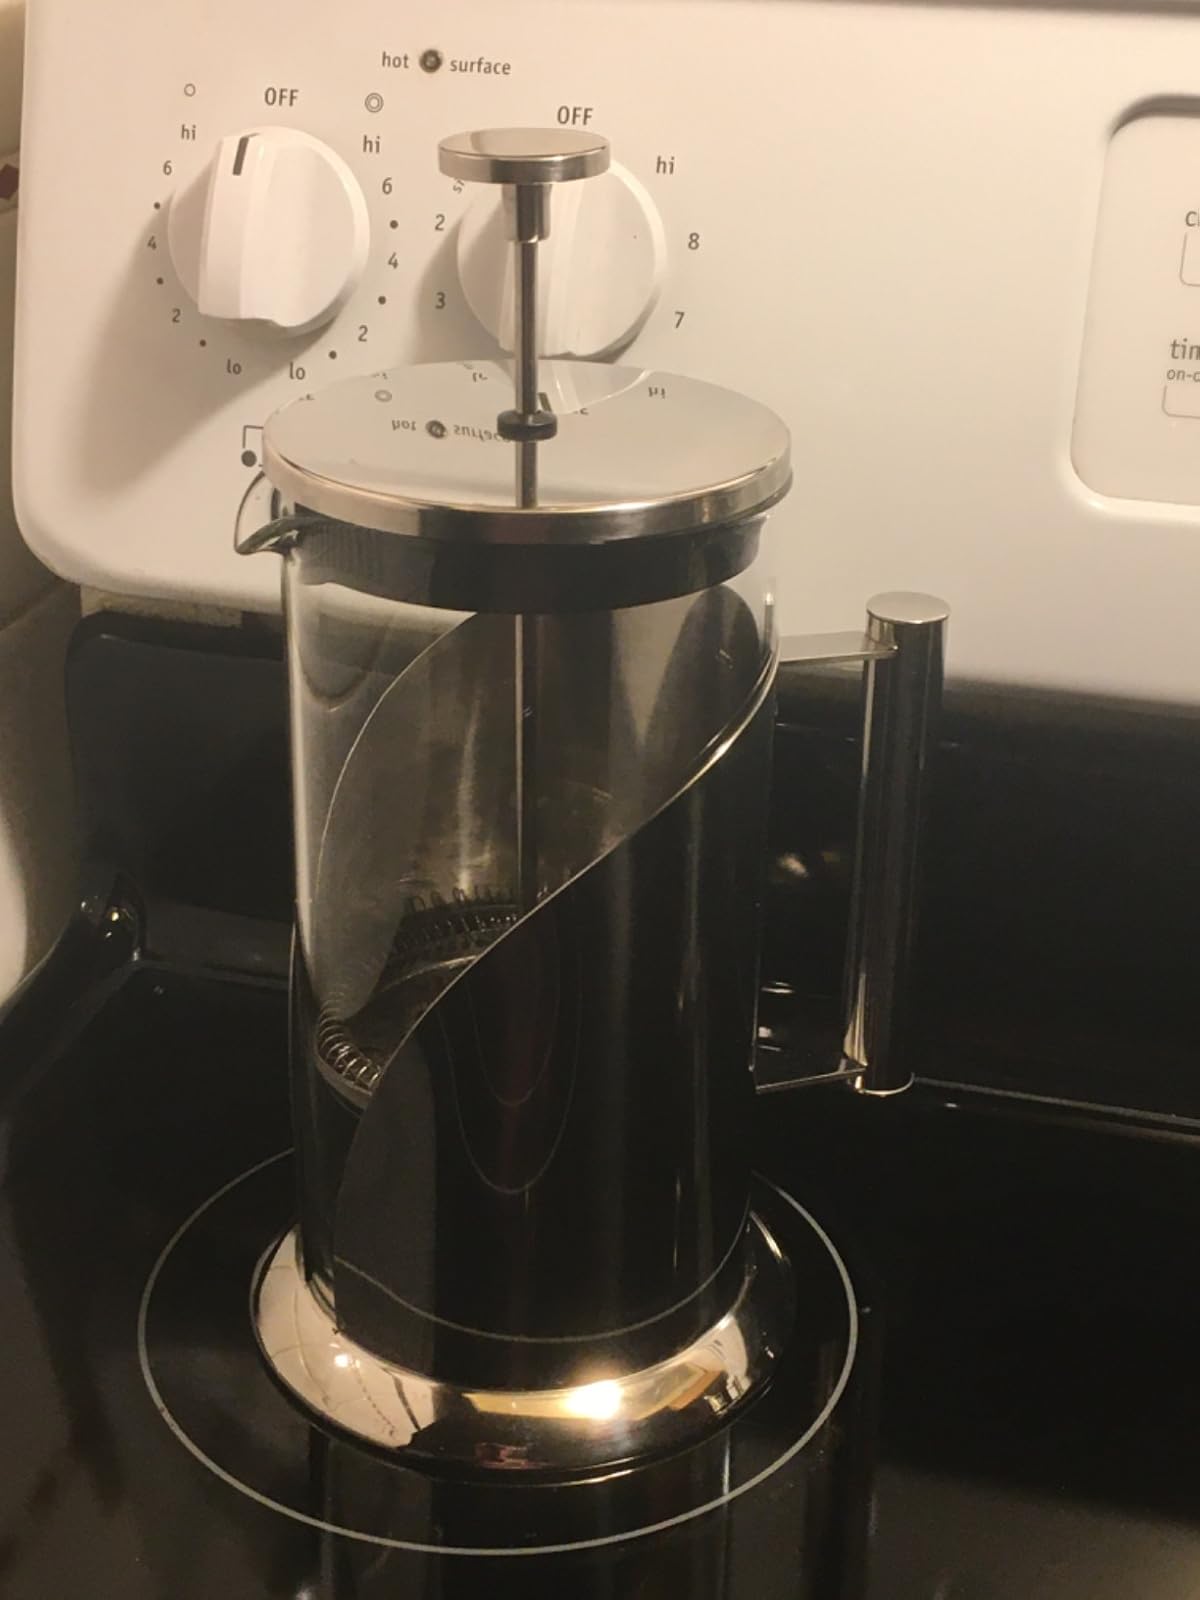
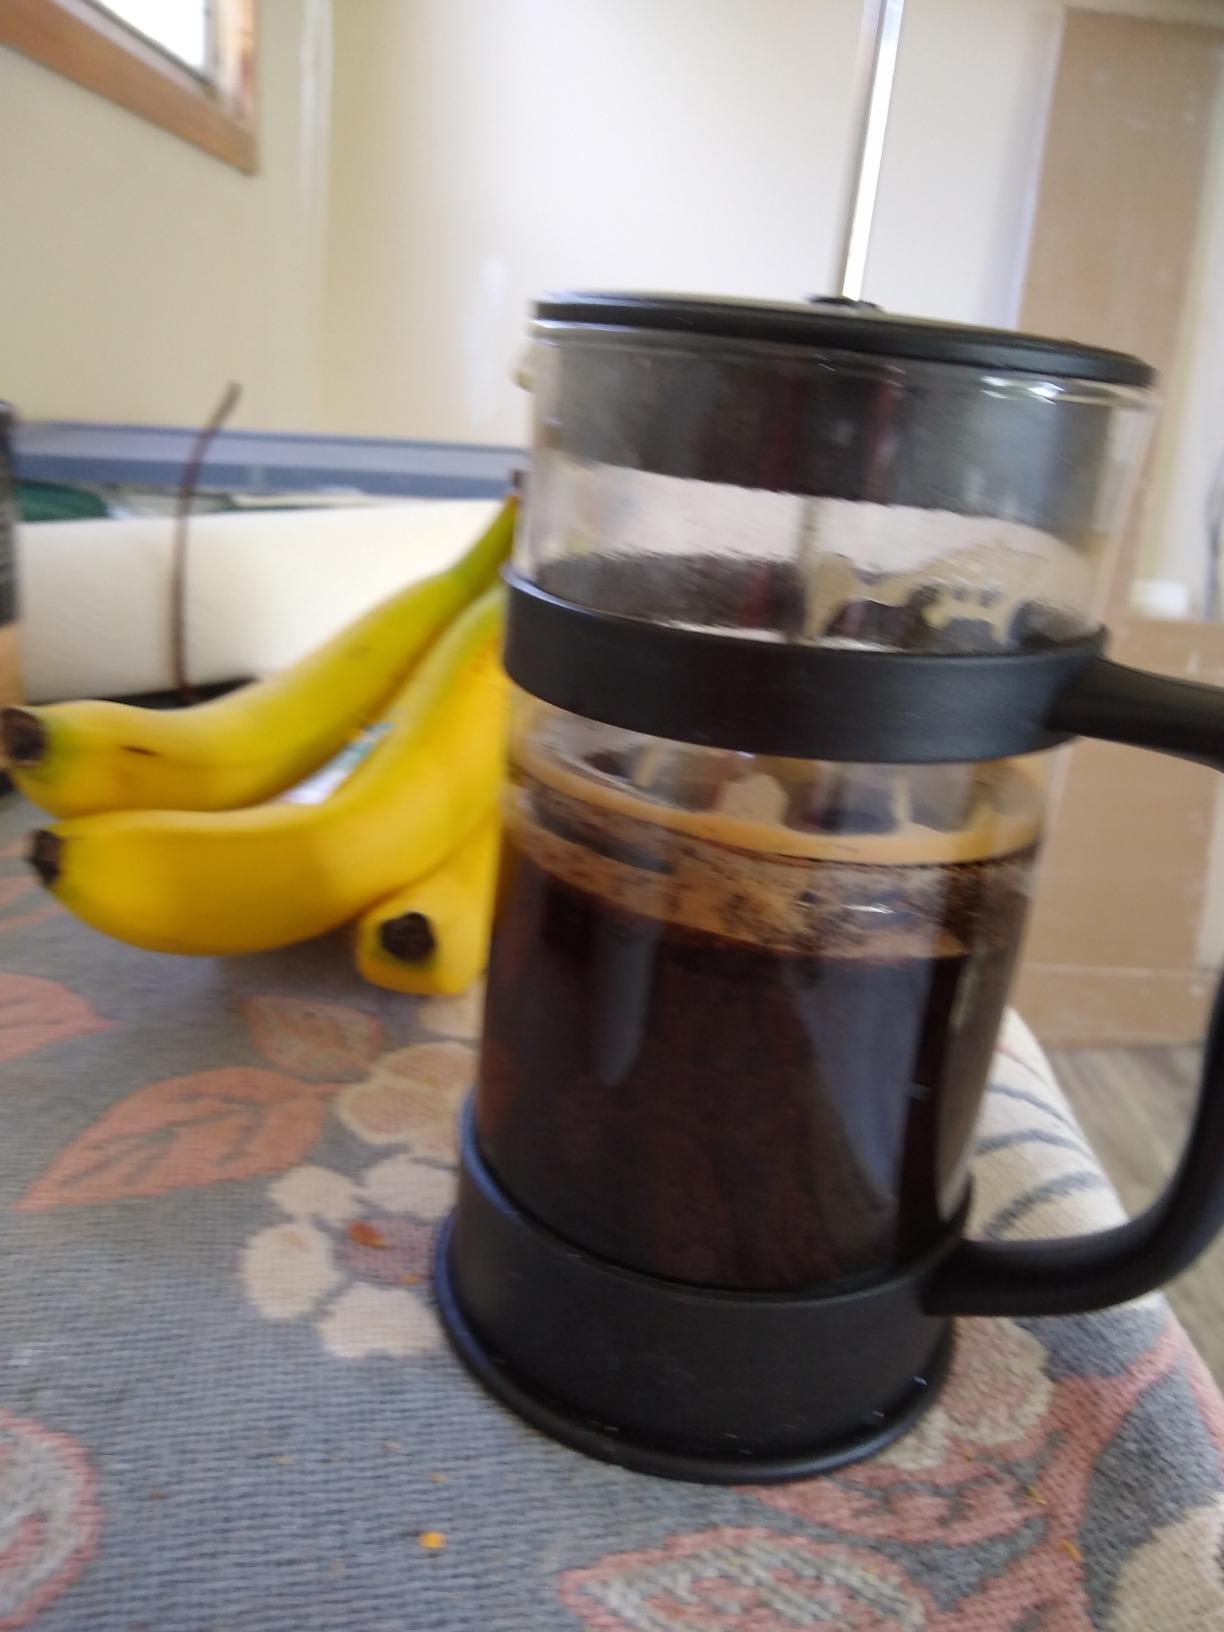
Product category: items_tea
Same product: no